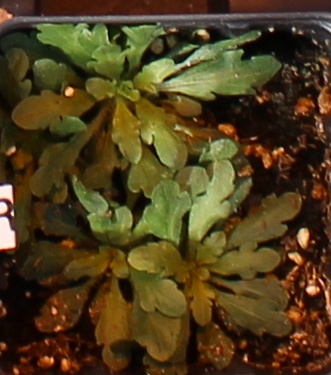
Label: Horseweed